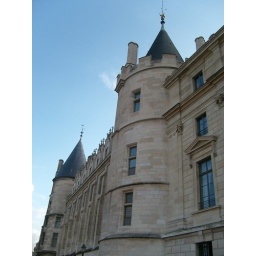
the conciergerie in the blue sky